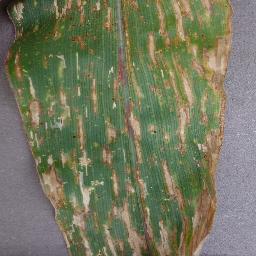
Label: Corn_(Maize)___Gray_Leaf_Spot_(Cercospora)